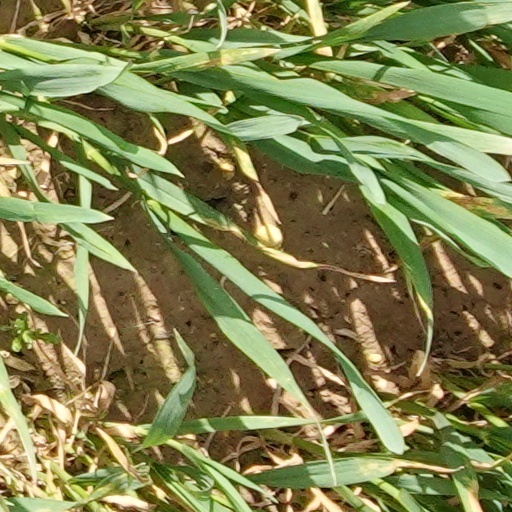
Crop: wheat